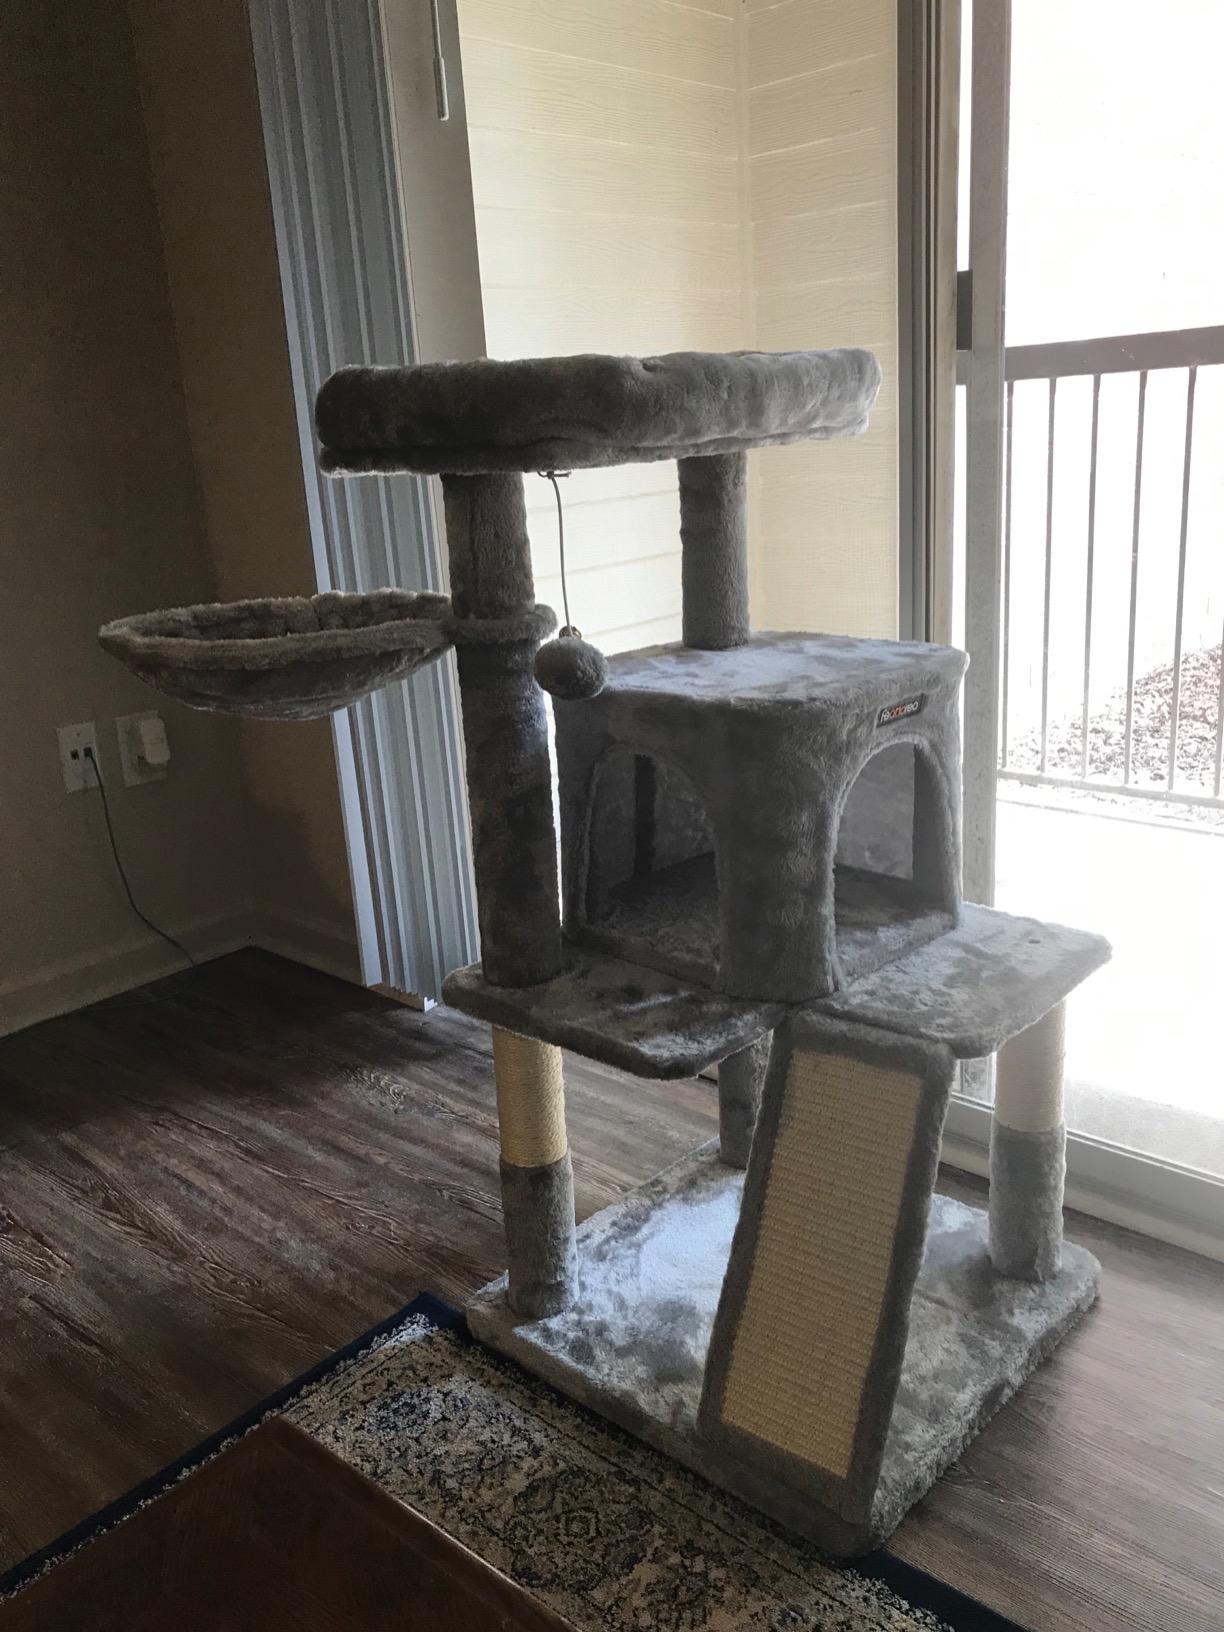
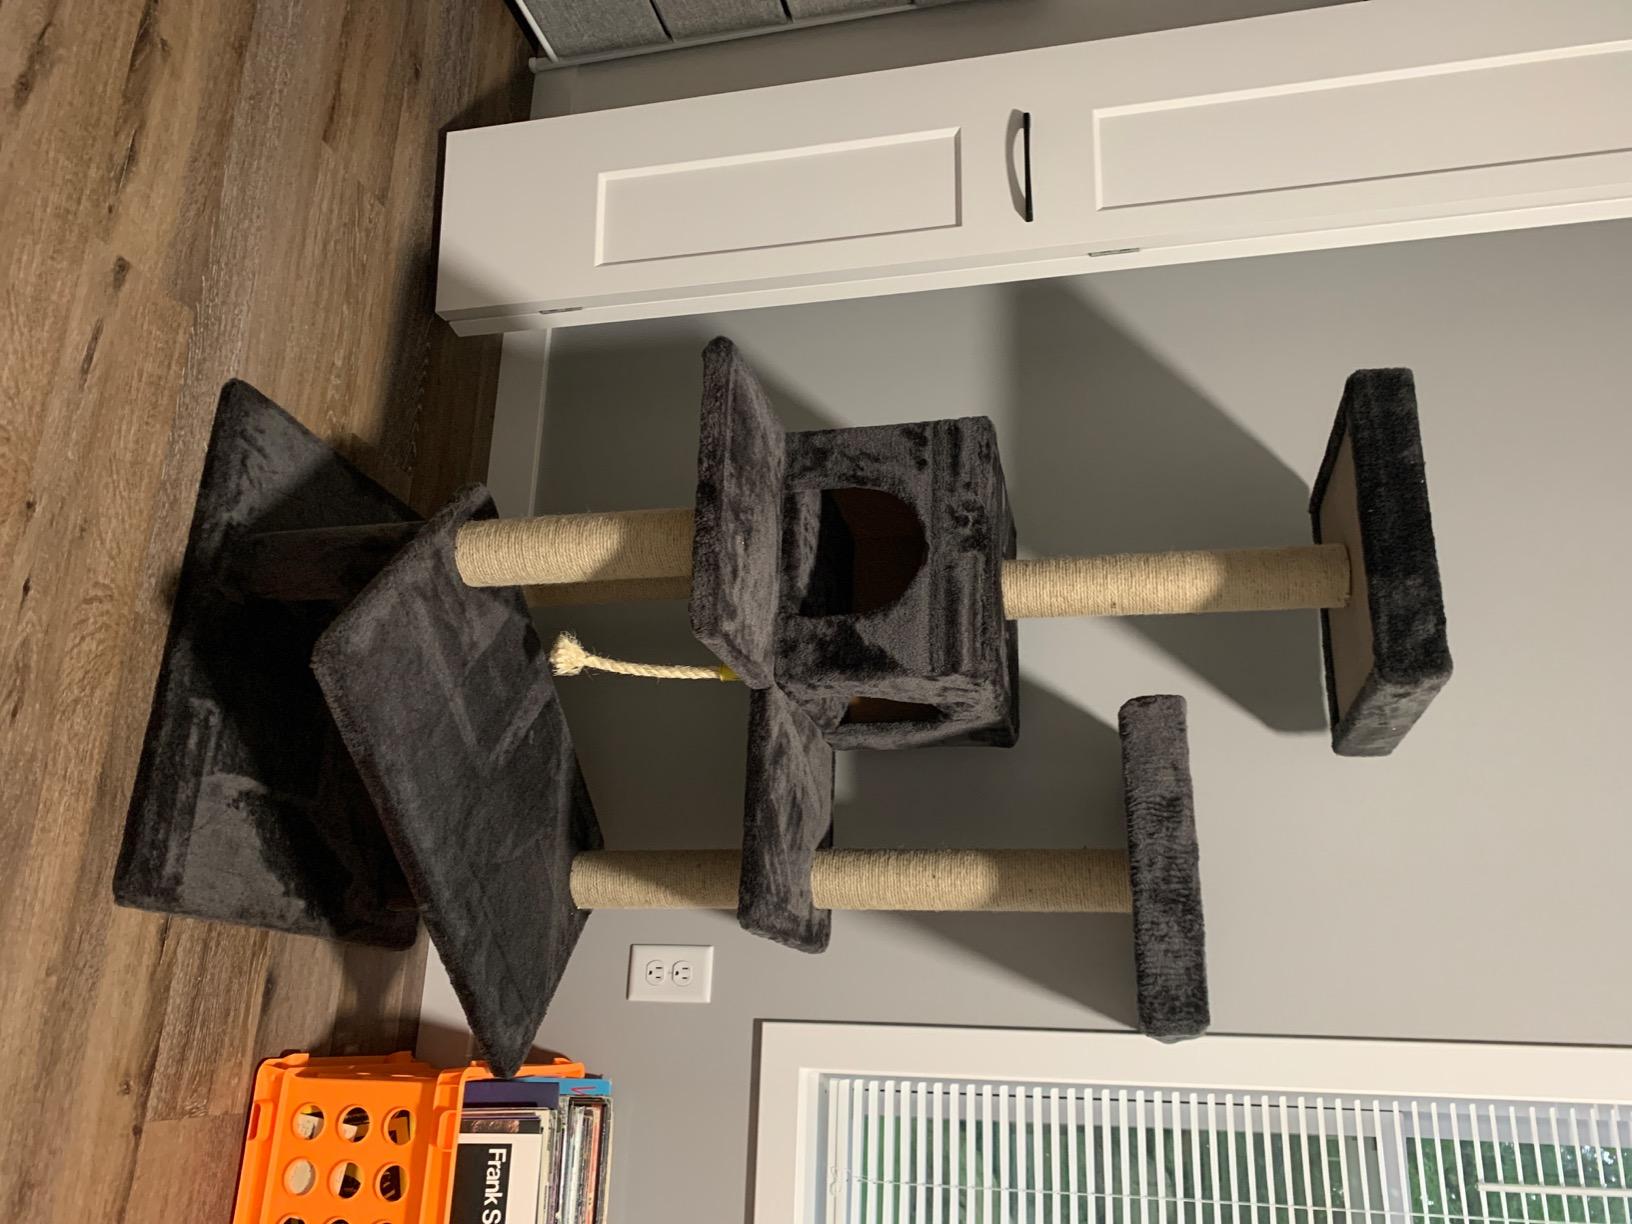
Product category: items_cat tree
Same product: no